Waffen-SS

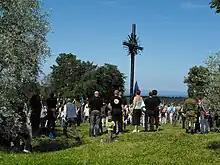
Commemoration of the Battle of Tannenberg Line in 2009

Without any further reinforcements in men or materiel, the "Waffen-SS" divisions could not stop the Allied advance. Both the 1st SS and 2nd SS Panzer Divisions took part in the failed Operation Lüttich in early August. The end came in mid August when the German Army was encircled and trapped in the Falaise pocket, including the 1st SS, 10th SS, 12th SS, and 17th SS Divisions, while the 2nd SS and 9th SS Panzer Divisions were ordered to attack Hill 262 from the outside in order to keep the gap open. By 22 August, the Falaise pocket had been closed, and all German forces west of the Allied lines were either dead or in captivity. In the fighting around Hill 262 alone, casualties totalled 2,000 killed and 5,000 taken prisoner. The 12th SS Panzer Division "Hitlerjugend" had lost 94 per cent of its armour, nearly all of its artillery, and 70 per cent of its vehicles. The division had close to 20,000 men and 150 tanks before the campaign started, and was now reduced to just 300 men and 10 tanks.